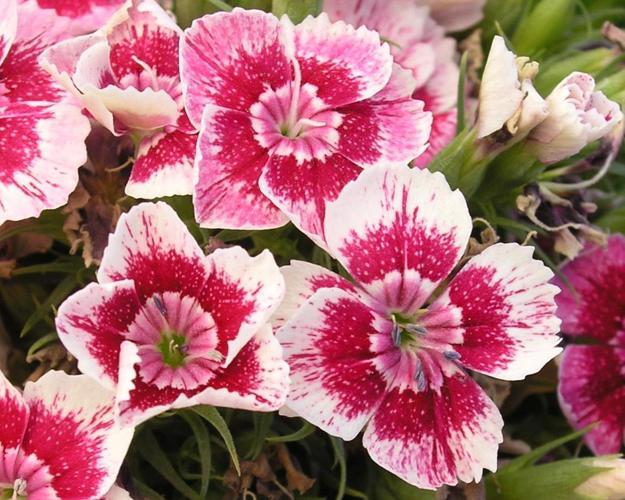
Label: sweet william